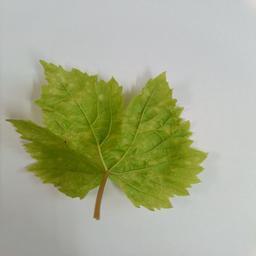
Label: Downy Mildew